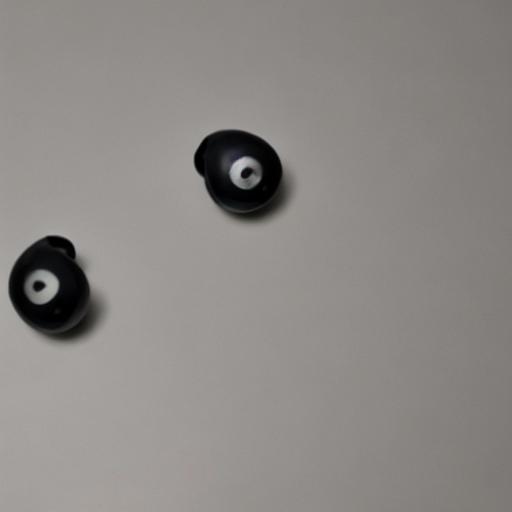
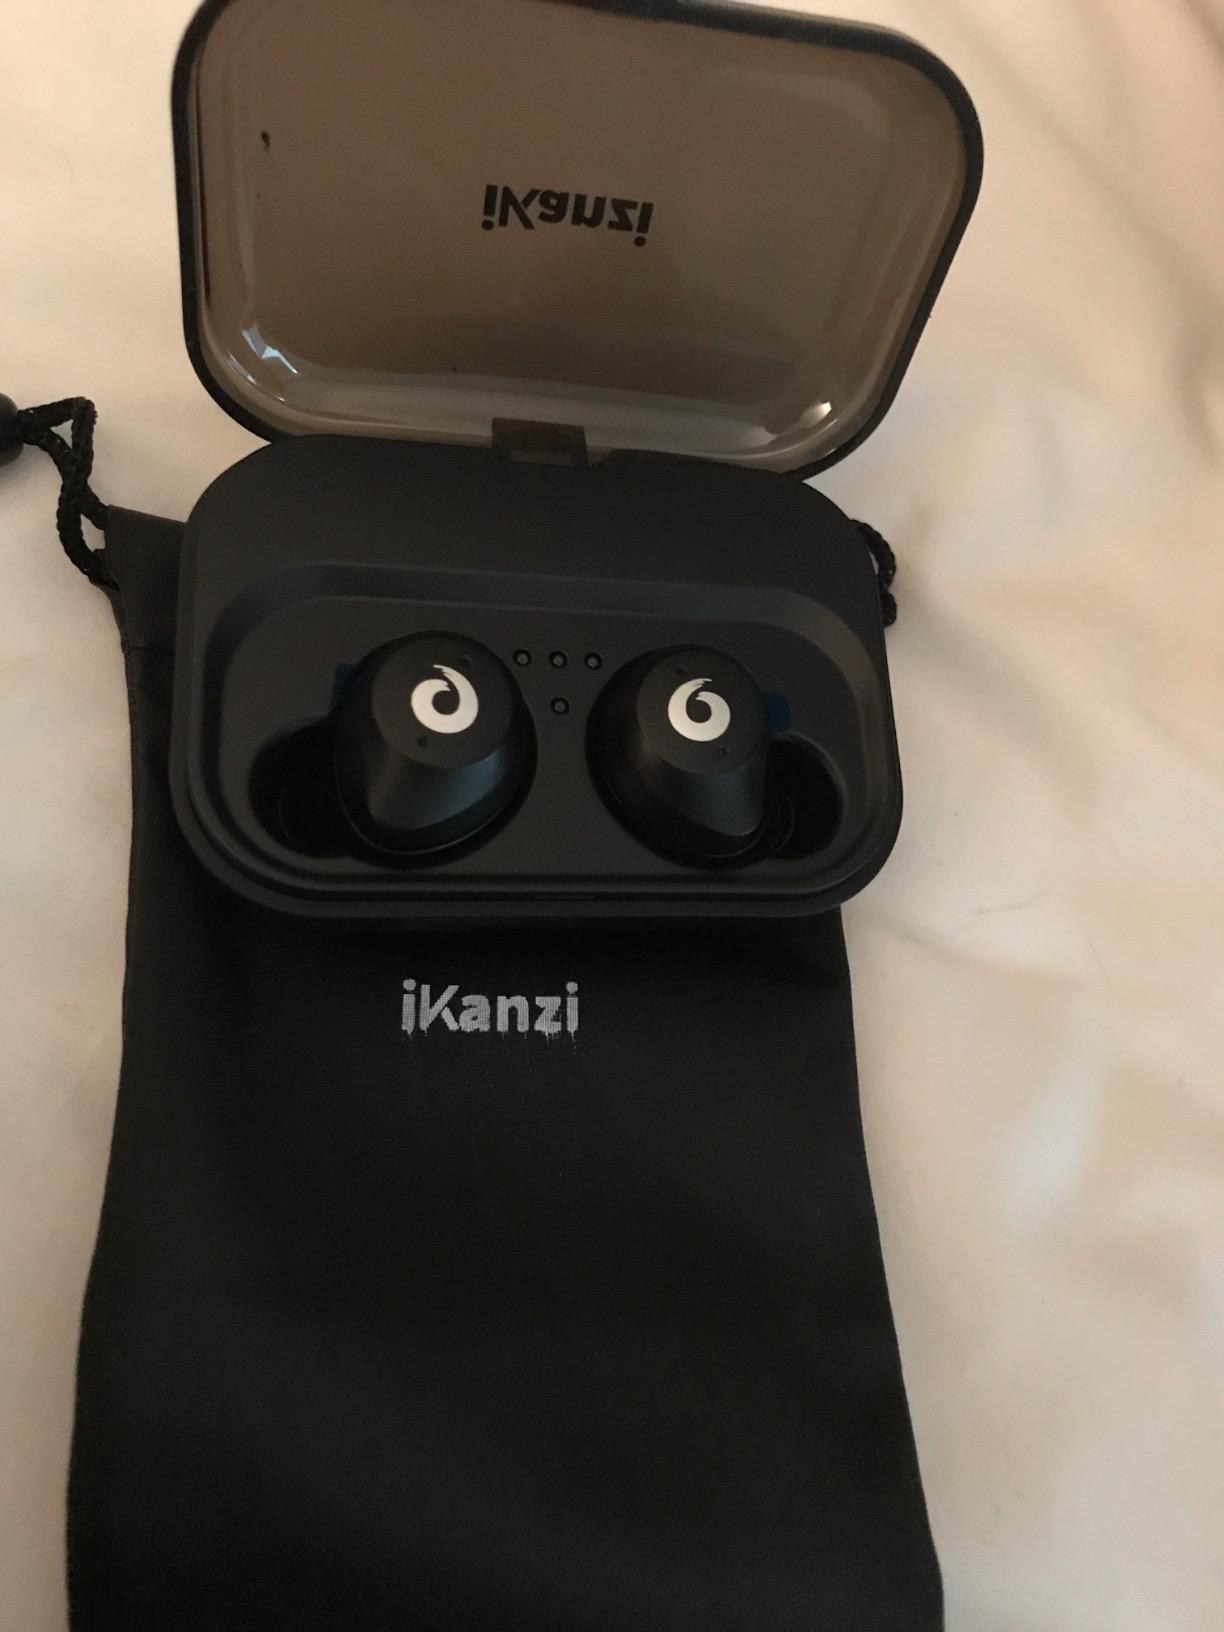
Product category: earbuds
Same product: no